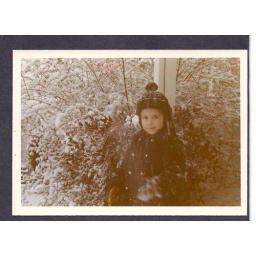
Bright, Mary Louise in snow with brown knit hat